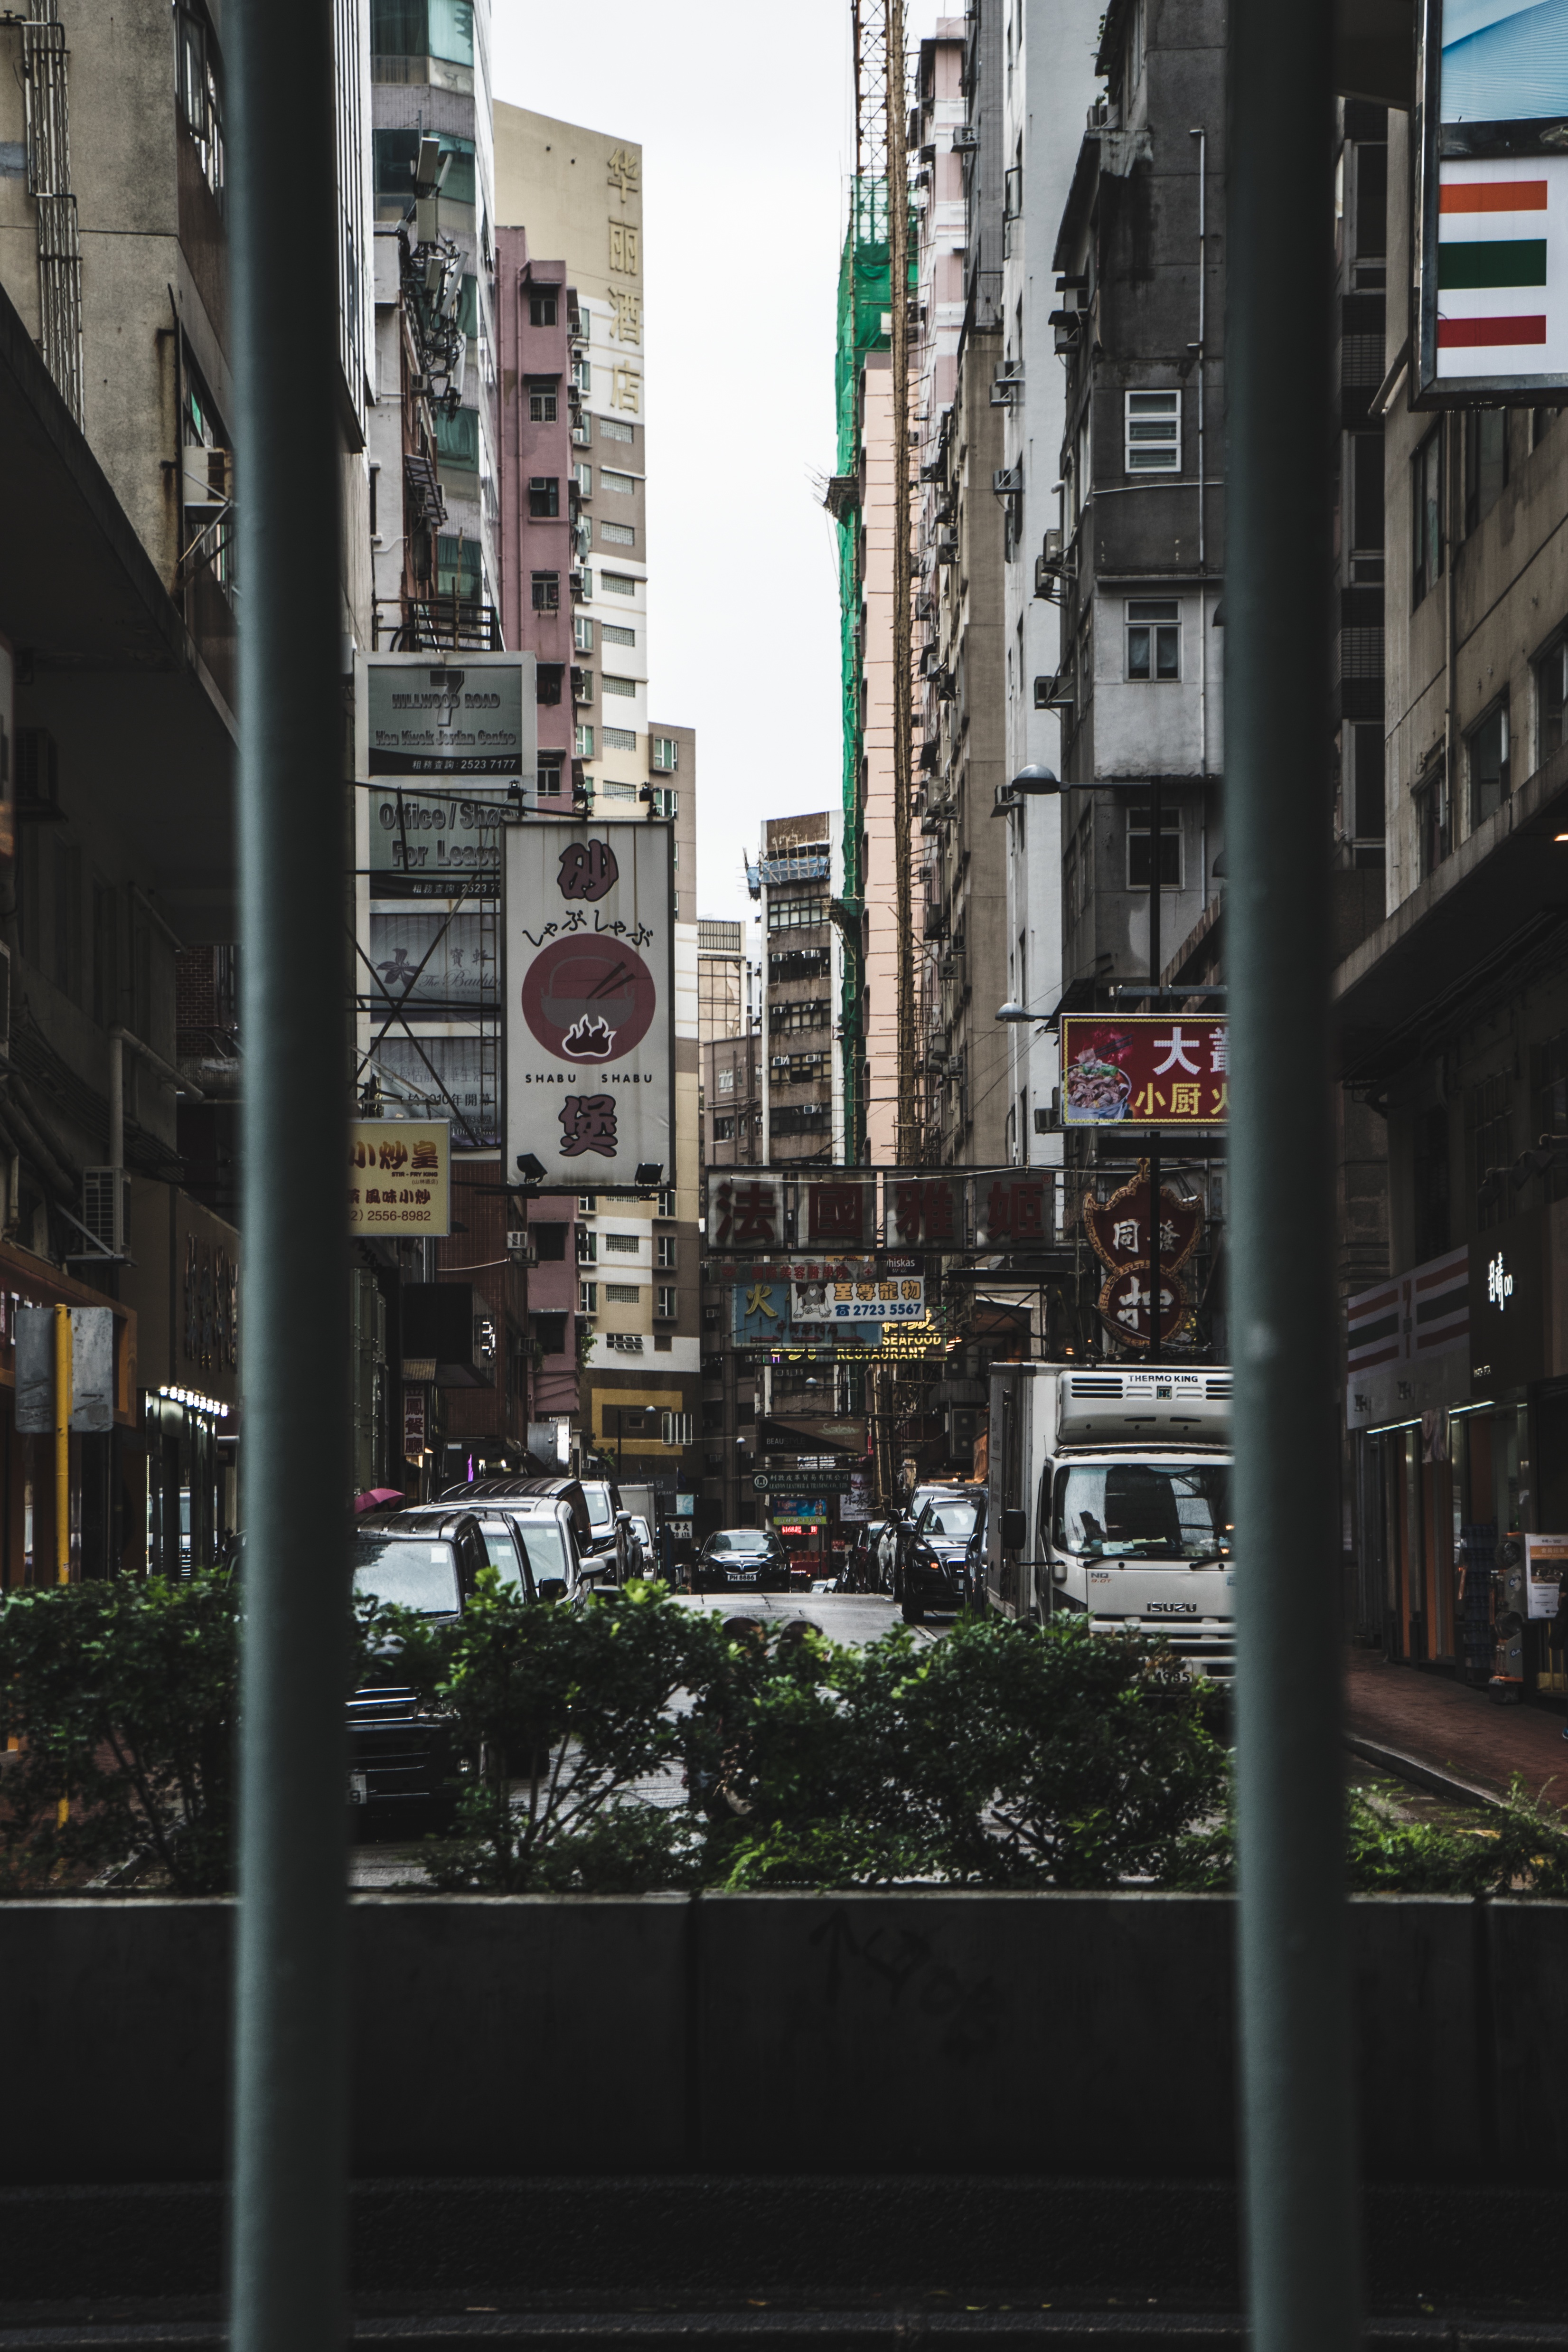
architecture, road, street, town, alley, city, skyscraper, cityscape, downtown, facade, lane, lighting, infrastructure, metropolis, neighbourhood, urban area, human settlement